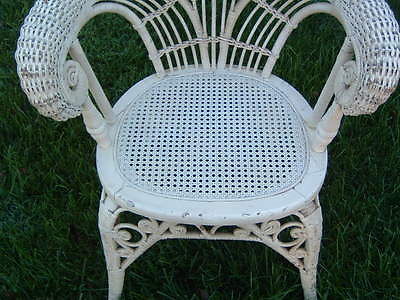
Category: chair